Member states of the International Labour Organization

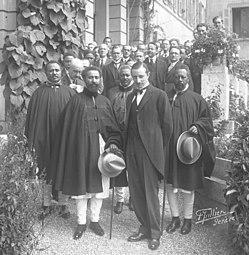
Visit of Haile Selaisse of Ethiopia to the ILO, August 1924

The International Labour Organization (ILO), a tripartite specialized agency of the United Nations that sets international standards related to work, has 187 member states, . Established in 1919 as a result of the Treaty of Versailles, the ILO was the first agency to be incorporated into the UN in 1946, is the third oldest pre-existing UN agency, the fourth oldest existing multilateral organization and the only remaining organization with direct links to the League of Nations.